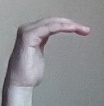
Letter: haa